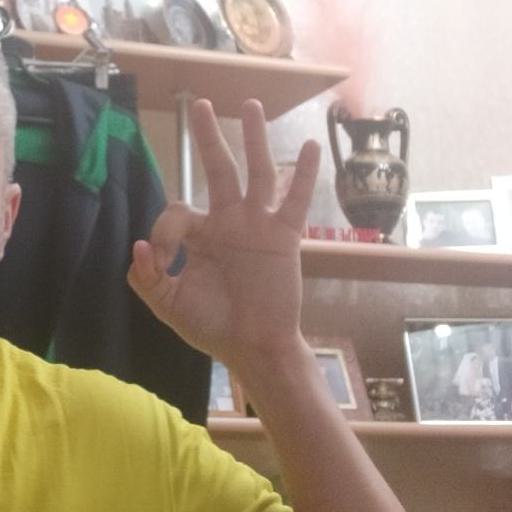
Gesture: ok